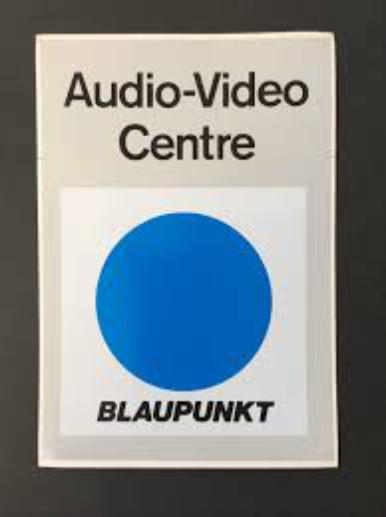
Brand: Blaupunkt
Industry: Electronic